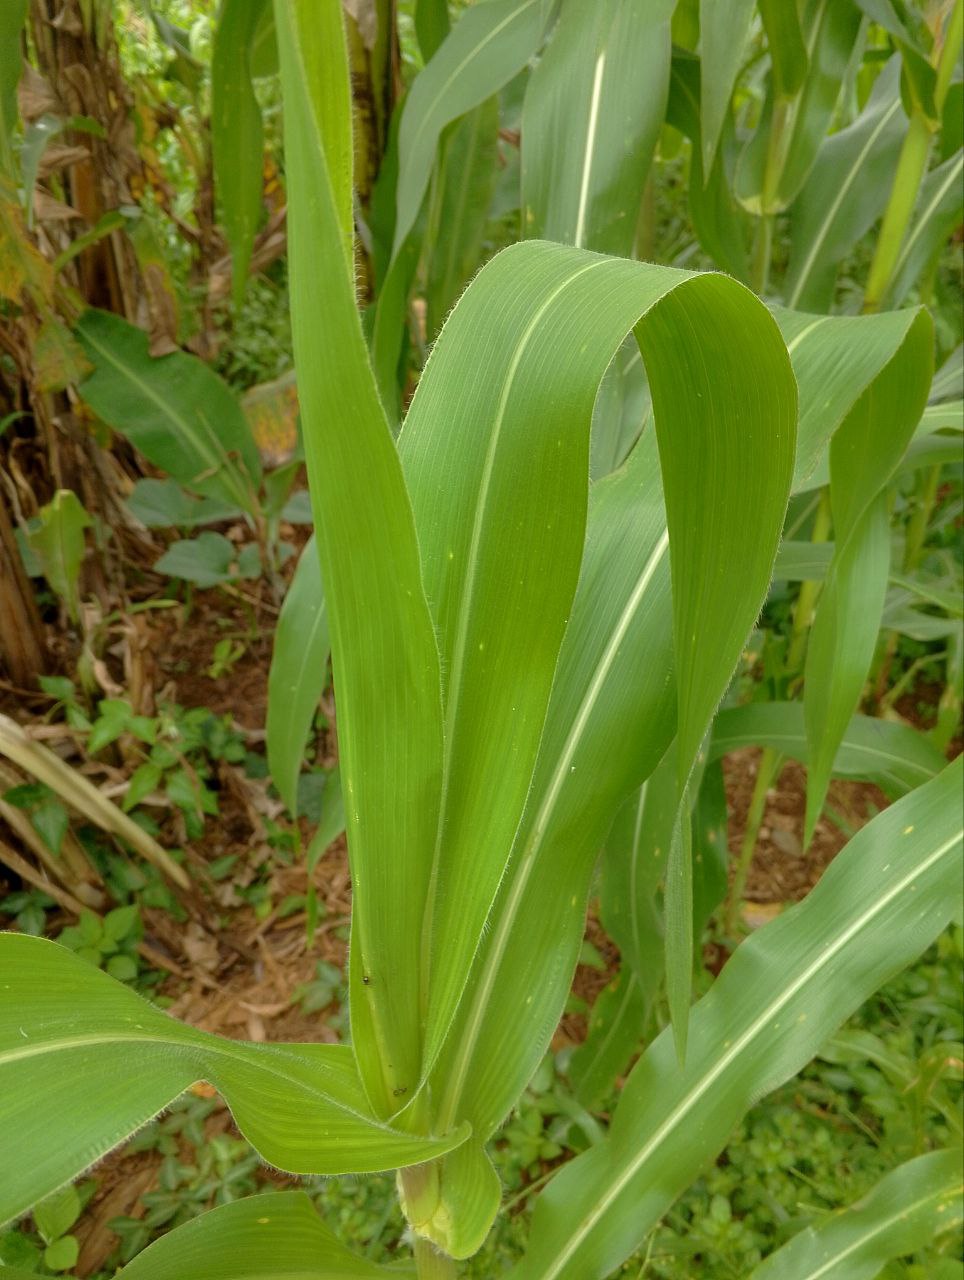
Label: spodoptera_frugiperda